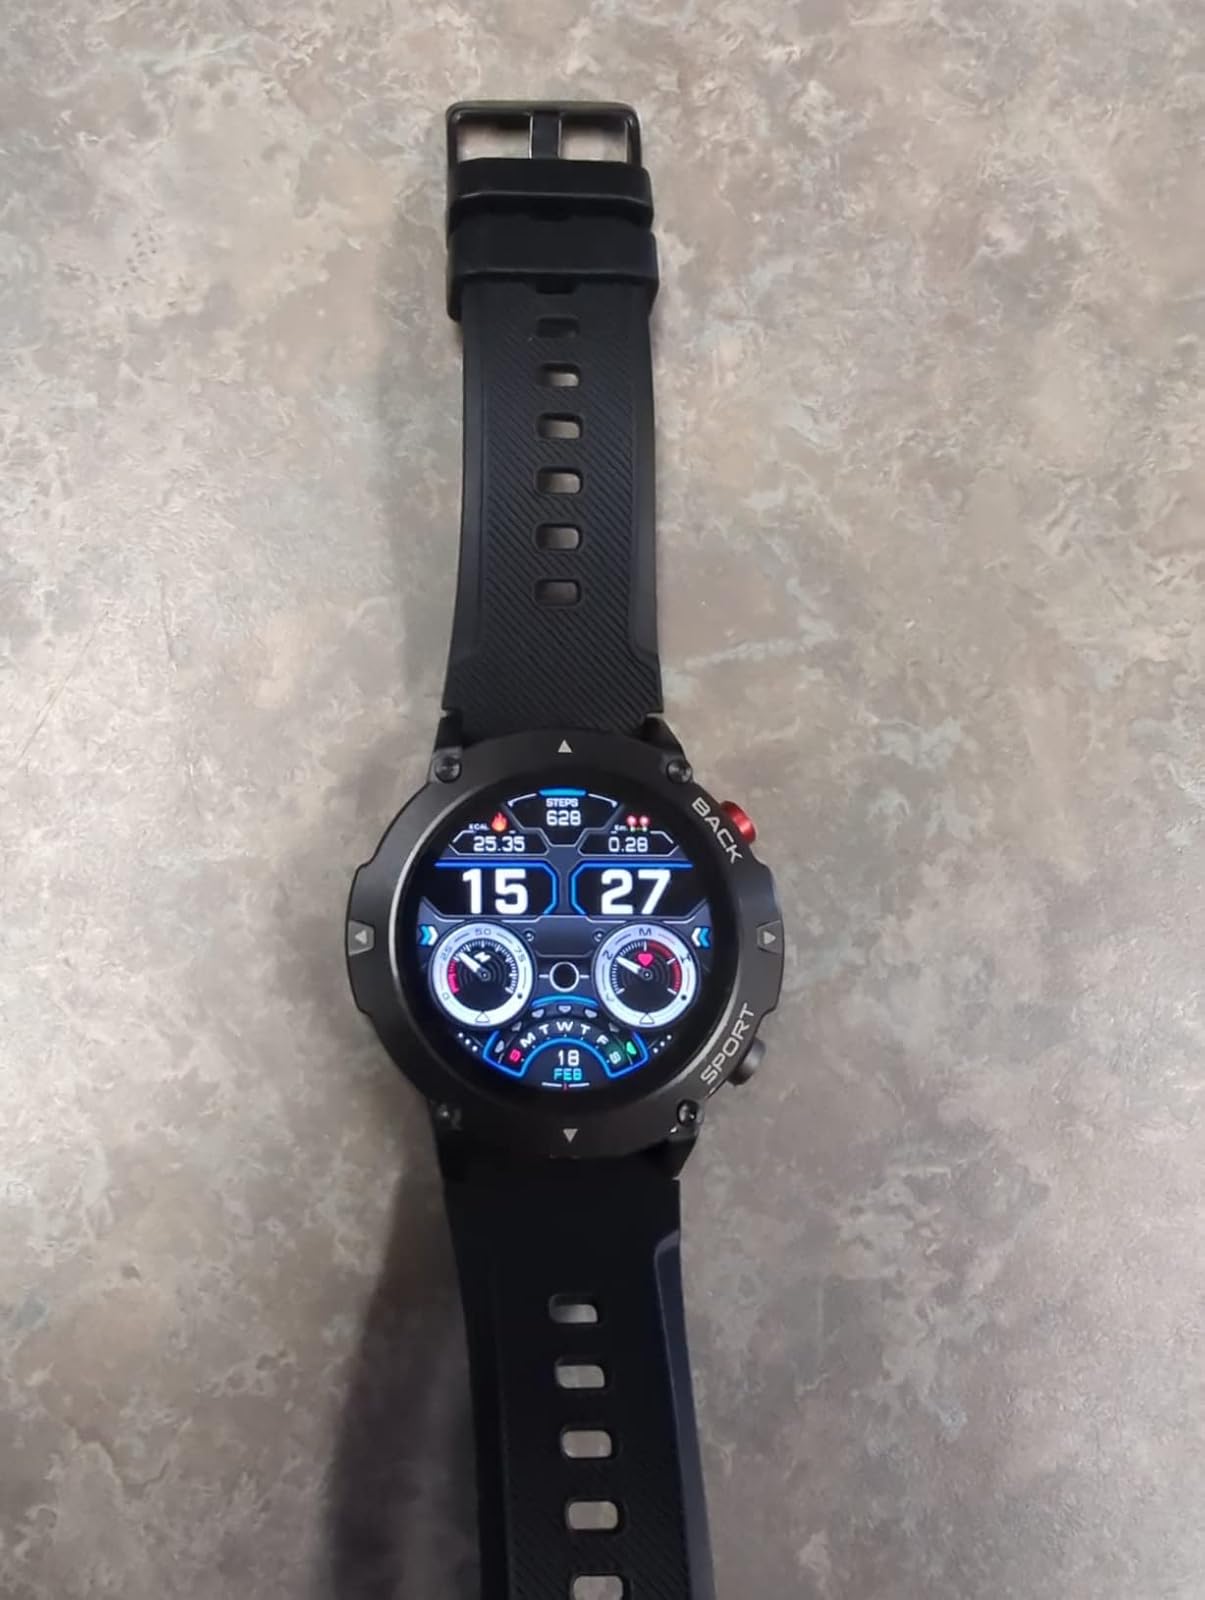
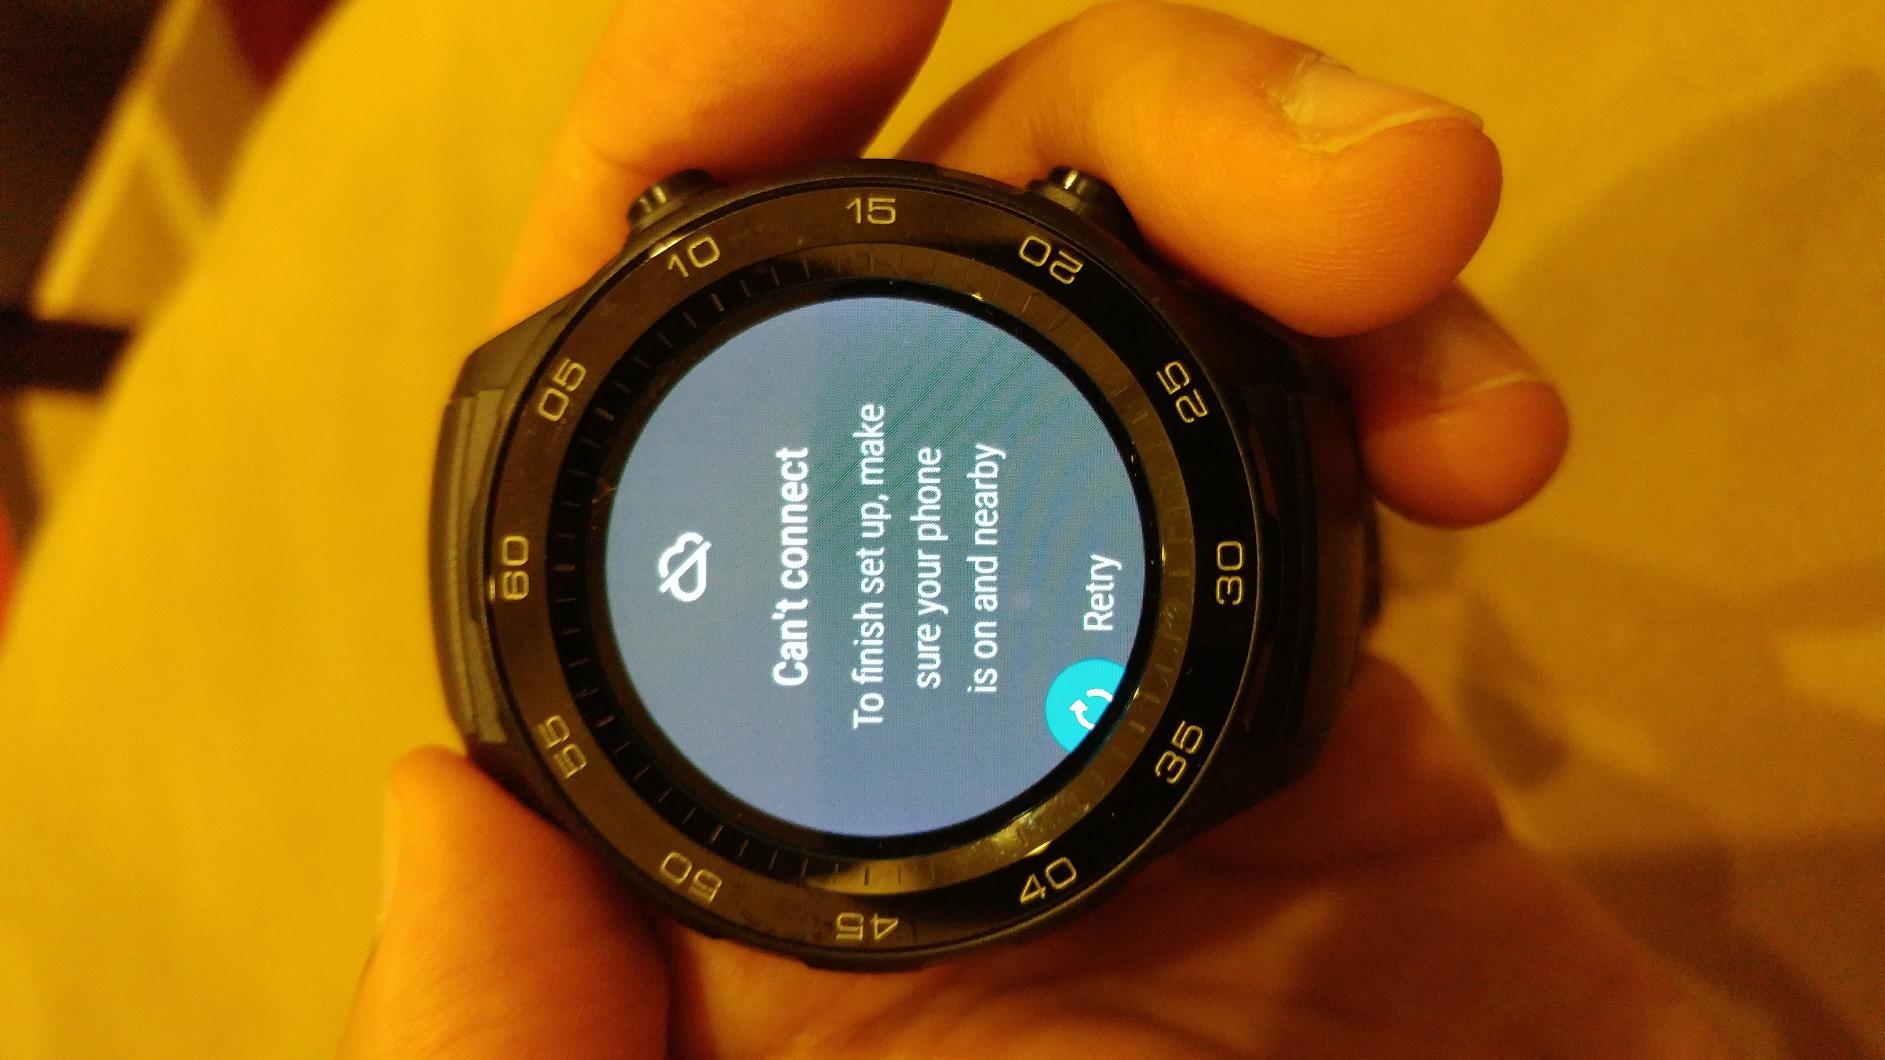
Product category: smartwatch
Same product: no